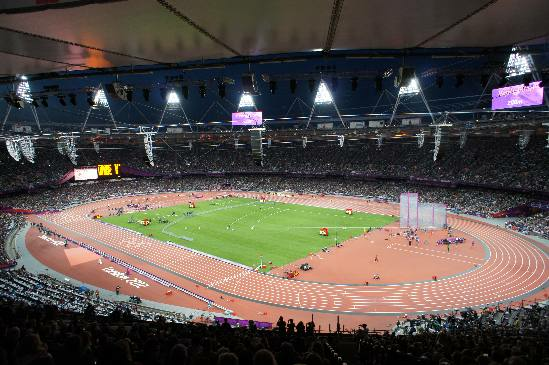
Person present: Yes